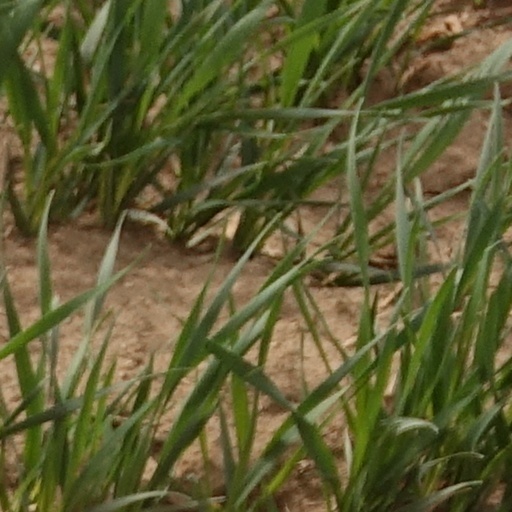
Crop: wheat